Ruonala

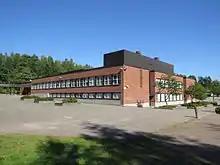
Ruonala Primary School in Kotka, Ruonala district.

Ruonala is a suburb in southern Finland at Kotka. Ruonala is also a family-name in Finland, found mainly near the cities of Kotka and Oulu.